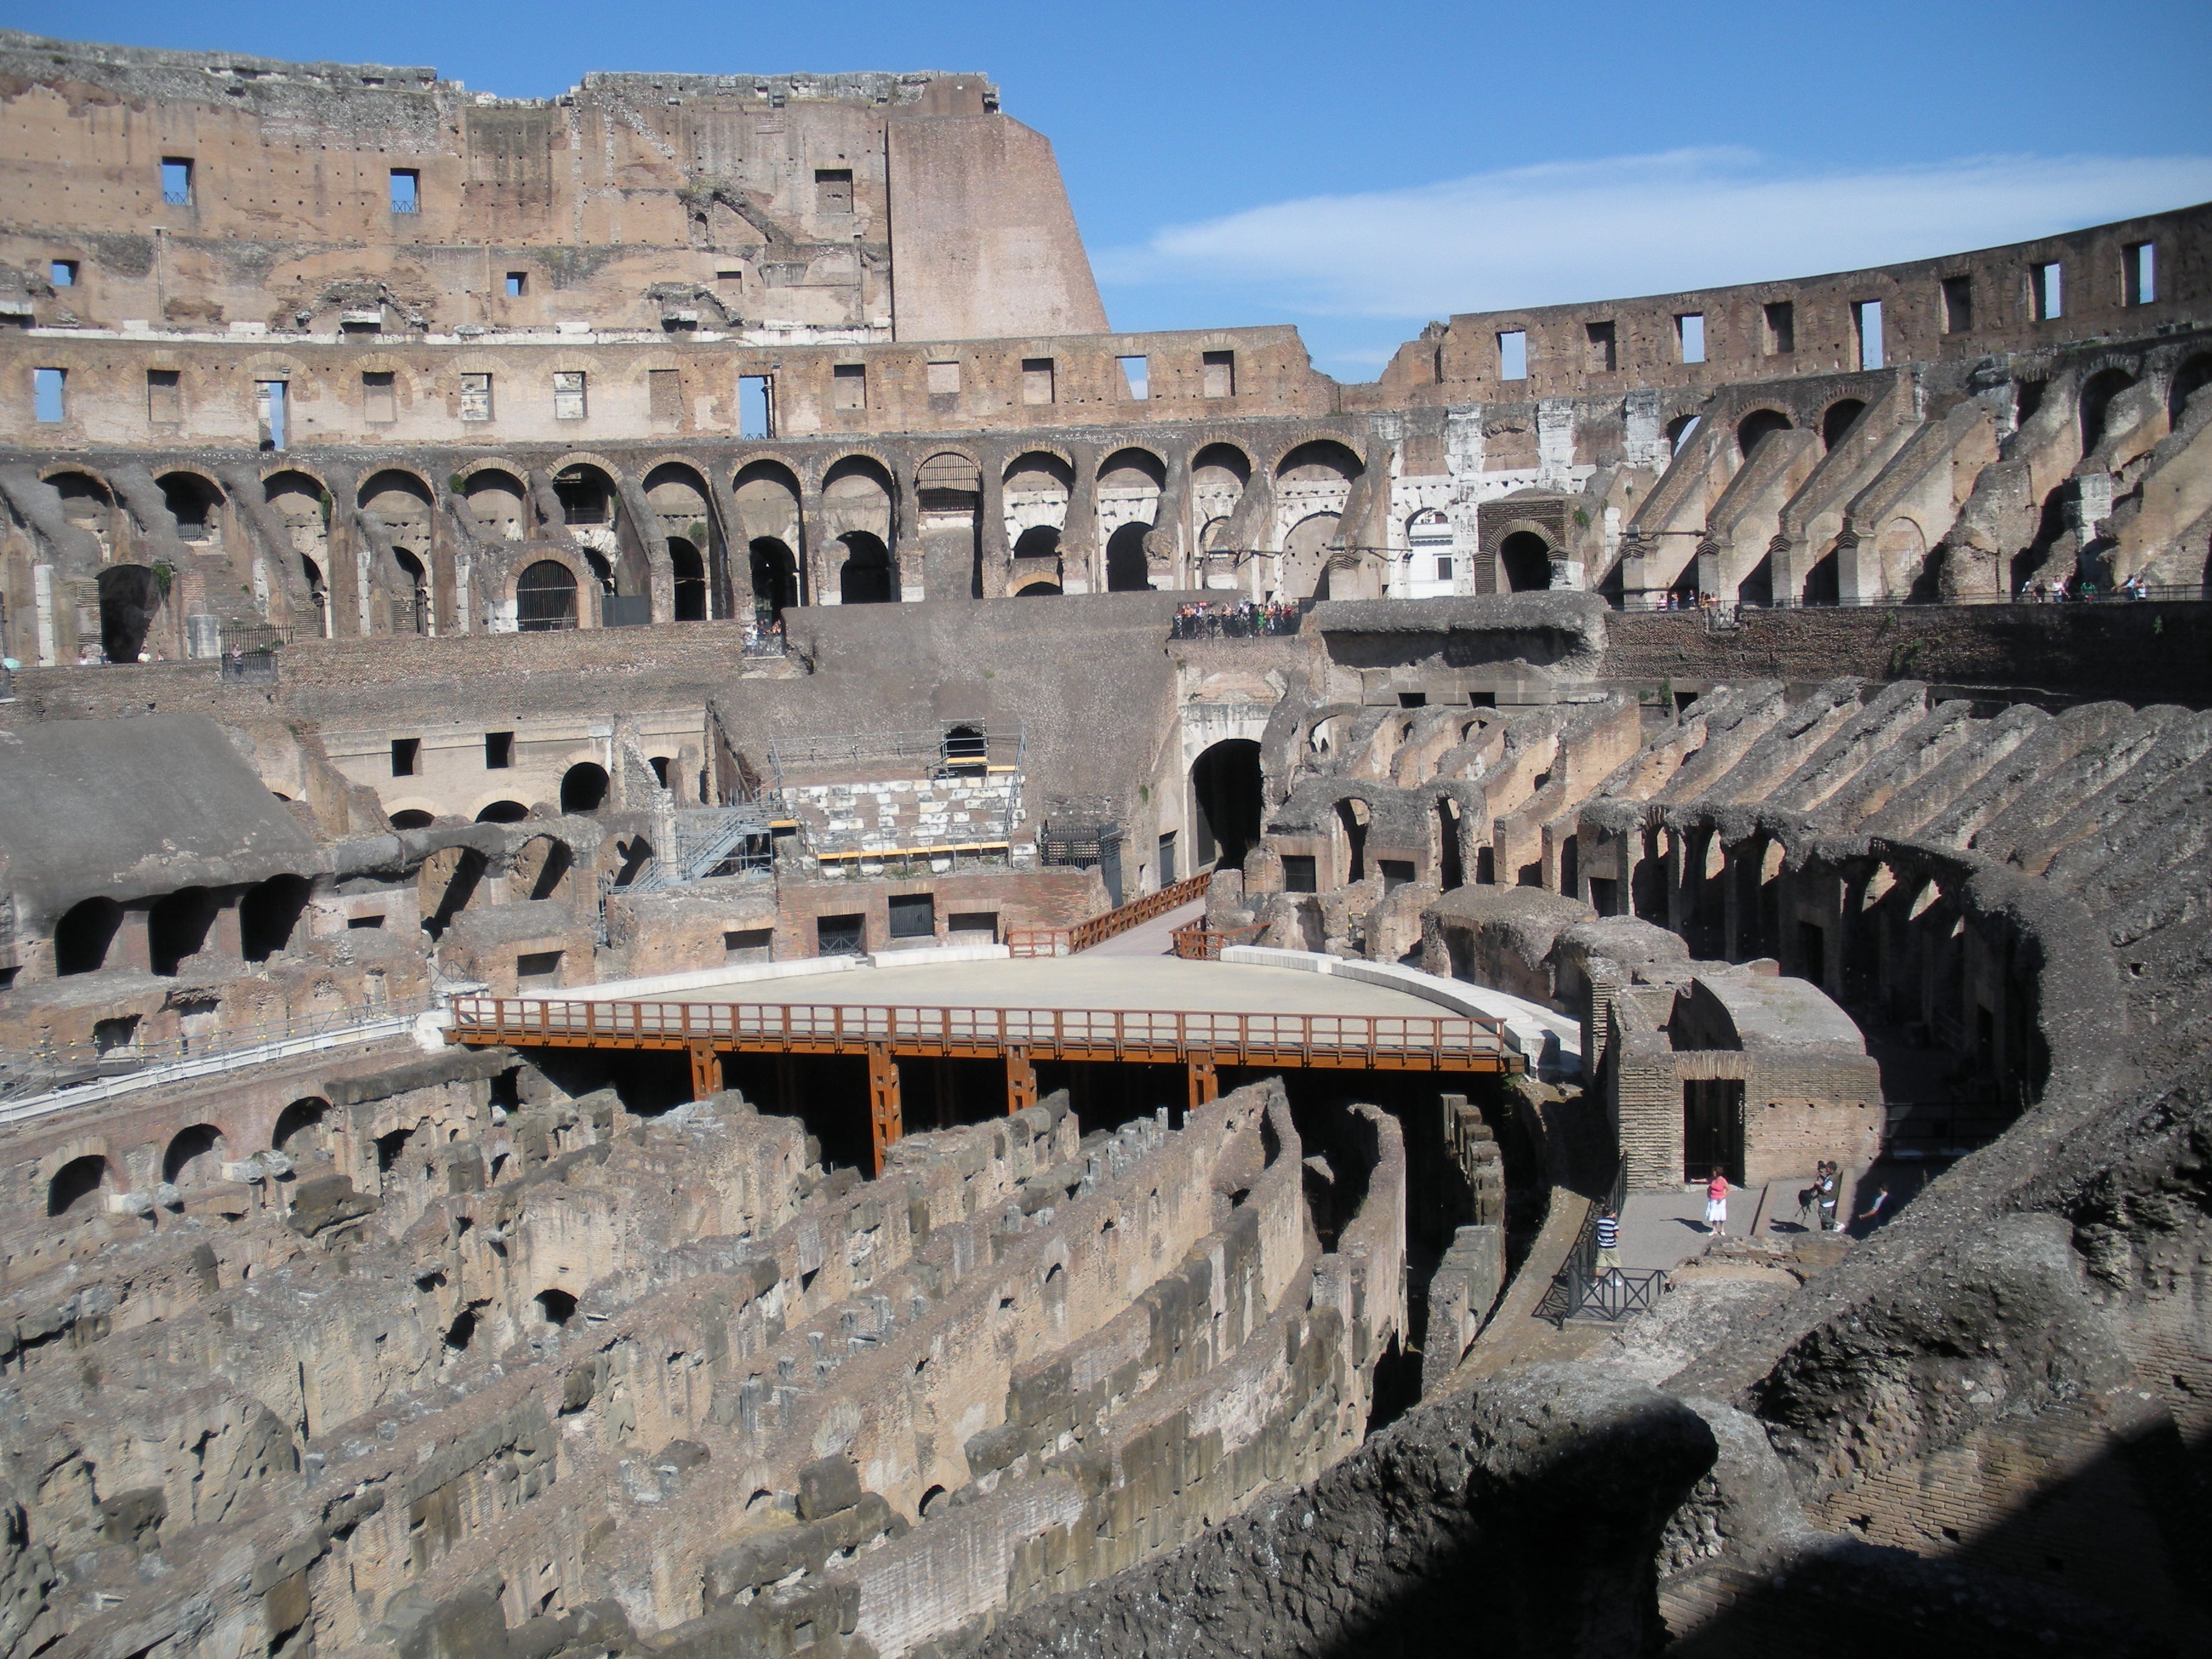
architecture, structure, city, monument, travel, landmark, italy, historic, ruin, tourism, colosseum, arena, rome, amphitheatre, archaeology, roman, history, roma, famous, historical, amphitheater, ancient rome, ancient history, human settlement, ancient roman architecture